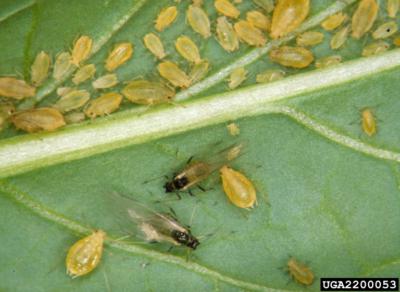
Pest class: green_peach_aphid